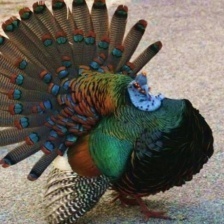
Species: OCELLATED TURKEY
Scientific name: MELEAGRIS OCELLATA